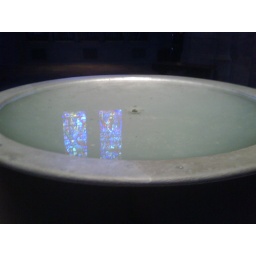
window refection in holy water